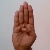
The image shows a hand gesture representing the letter 'B' in Indian Sign Language.